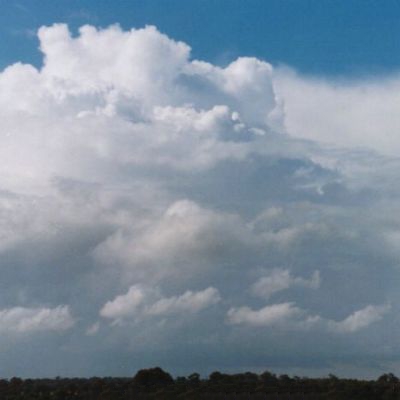
Cloud type: Stratus (St)